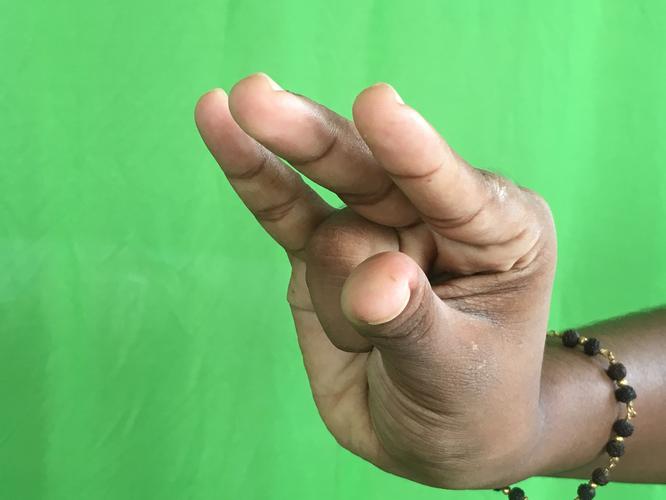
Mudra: Kangulam
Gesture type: single_hand